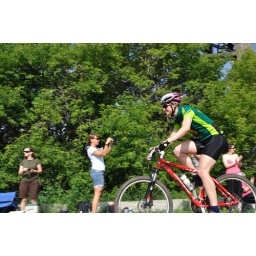
From the Edmonton Canada Cup mountain bike race, July 11th, 2010 in Edmonton, Alberta, Canada.